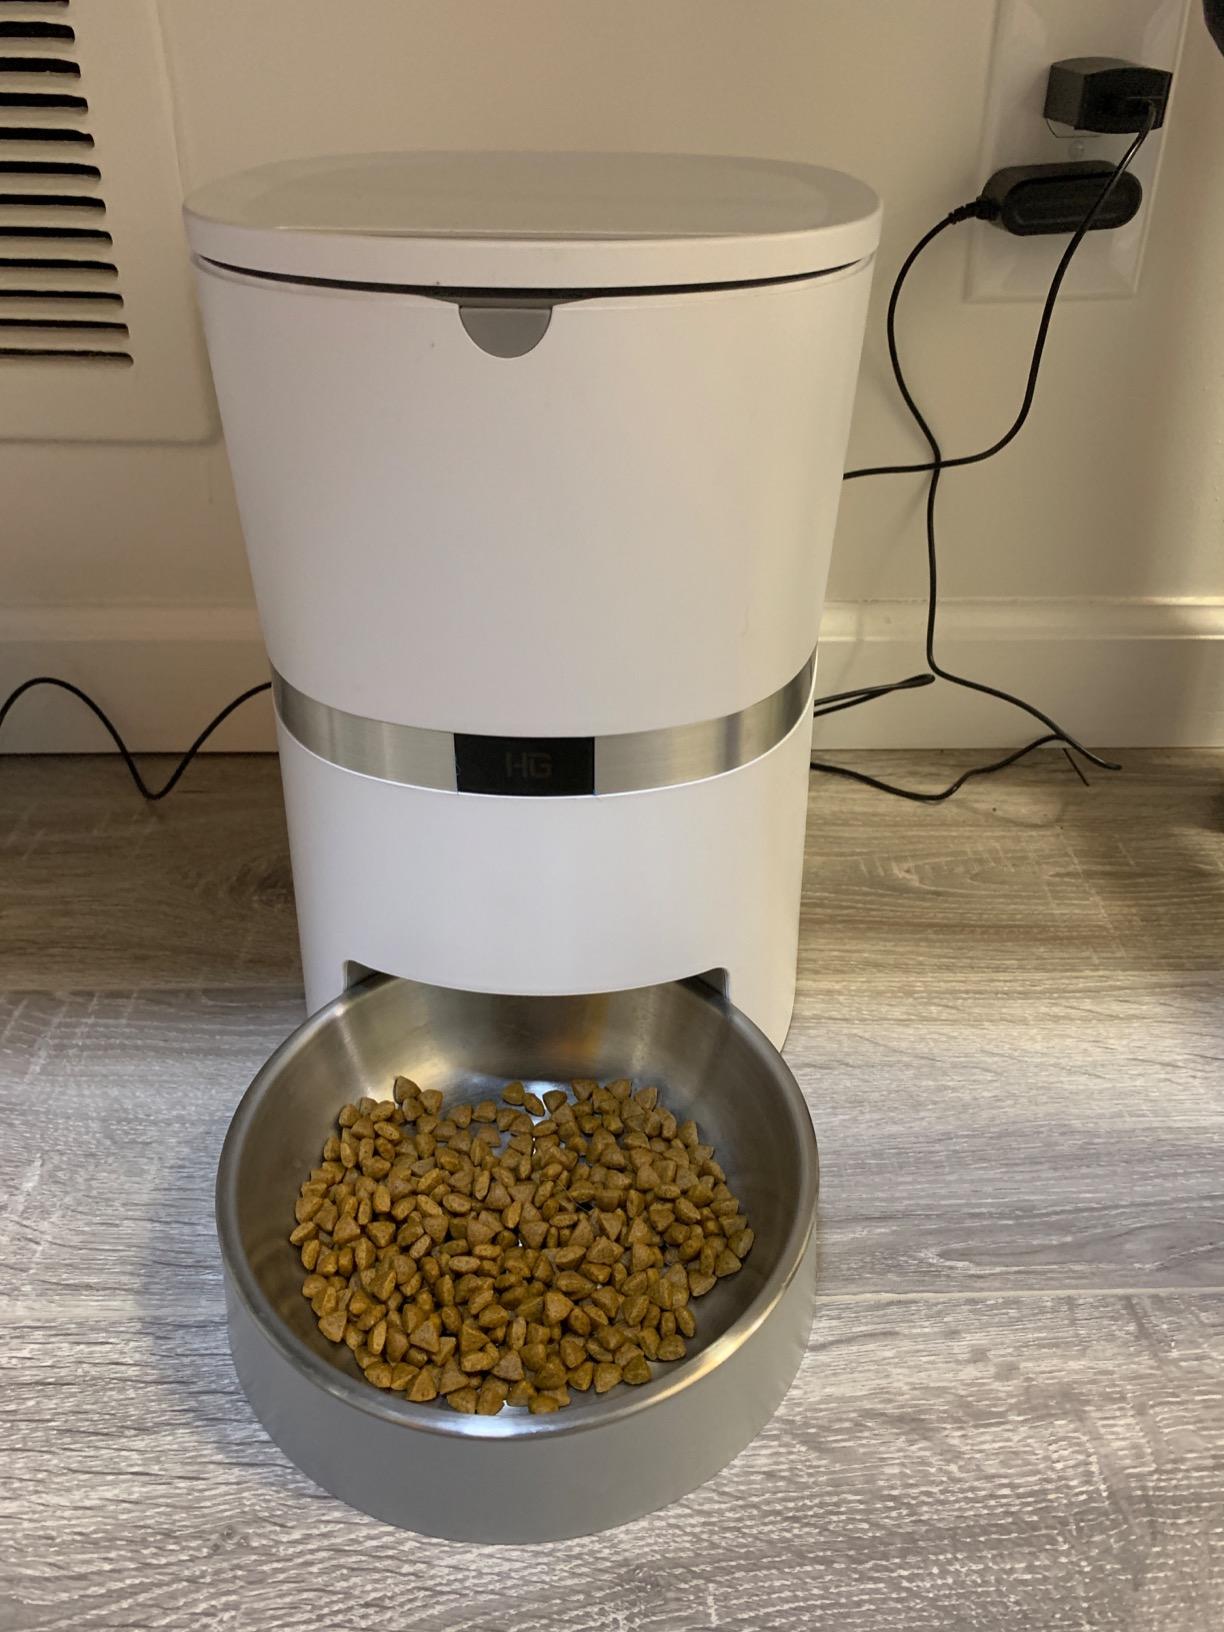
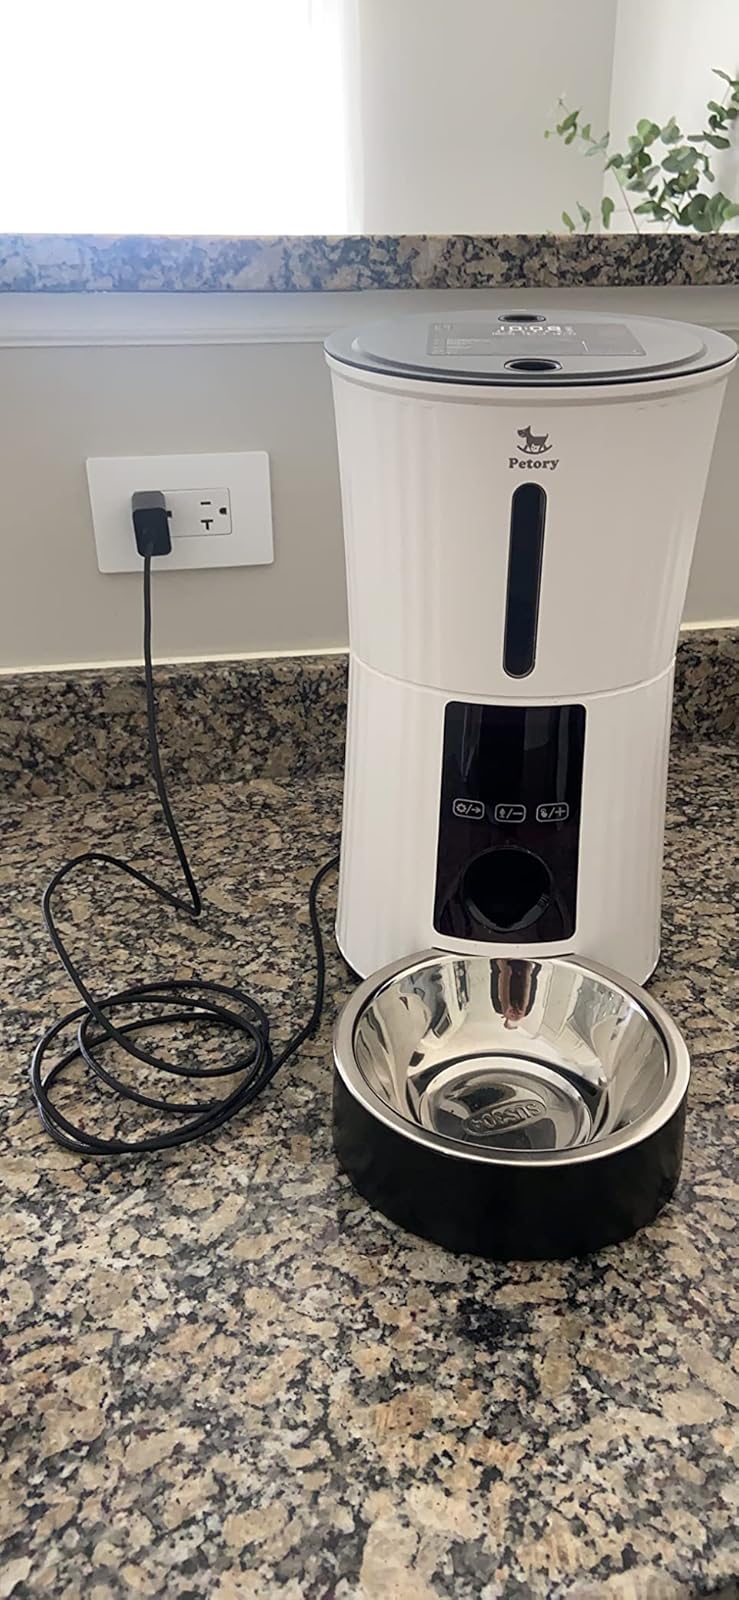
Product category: items_feeder
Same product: no